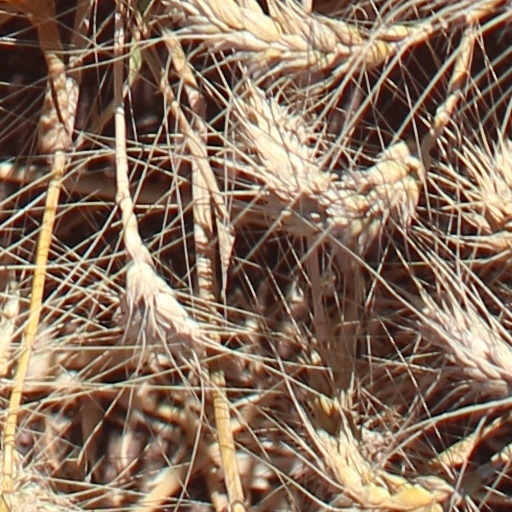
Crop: wheat